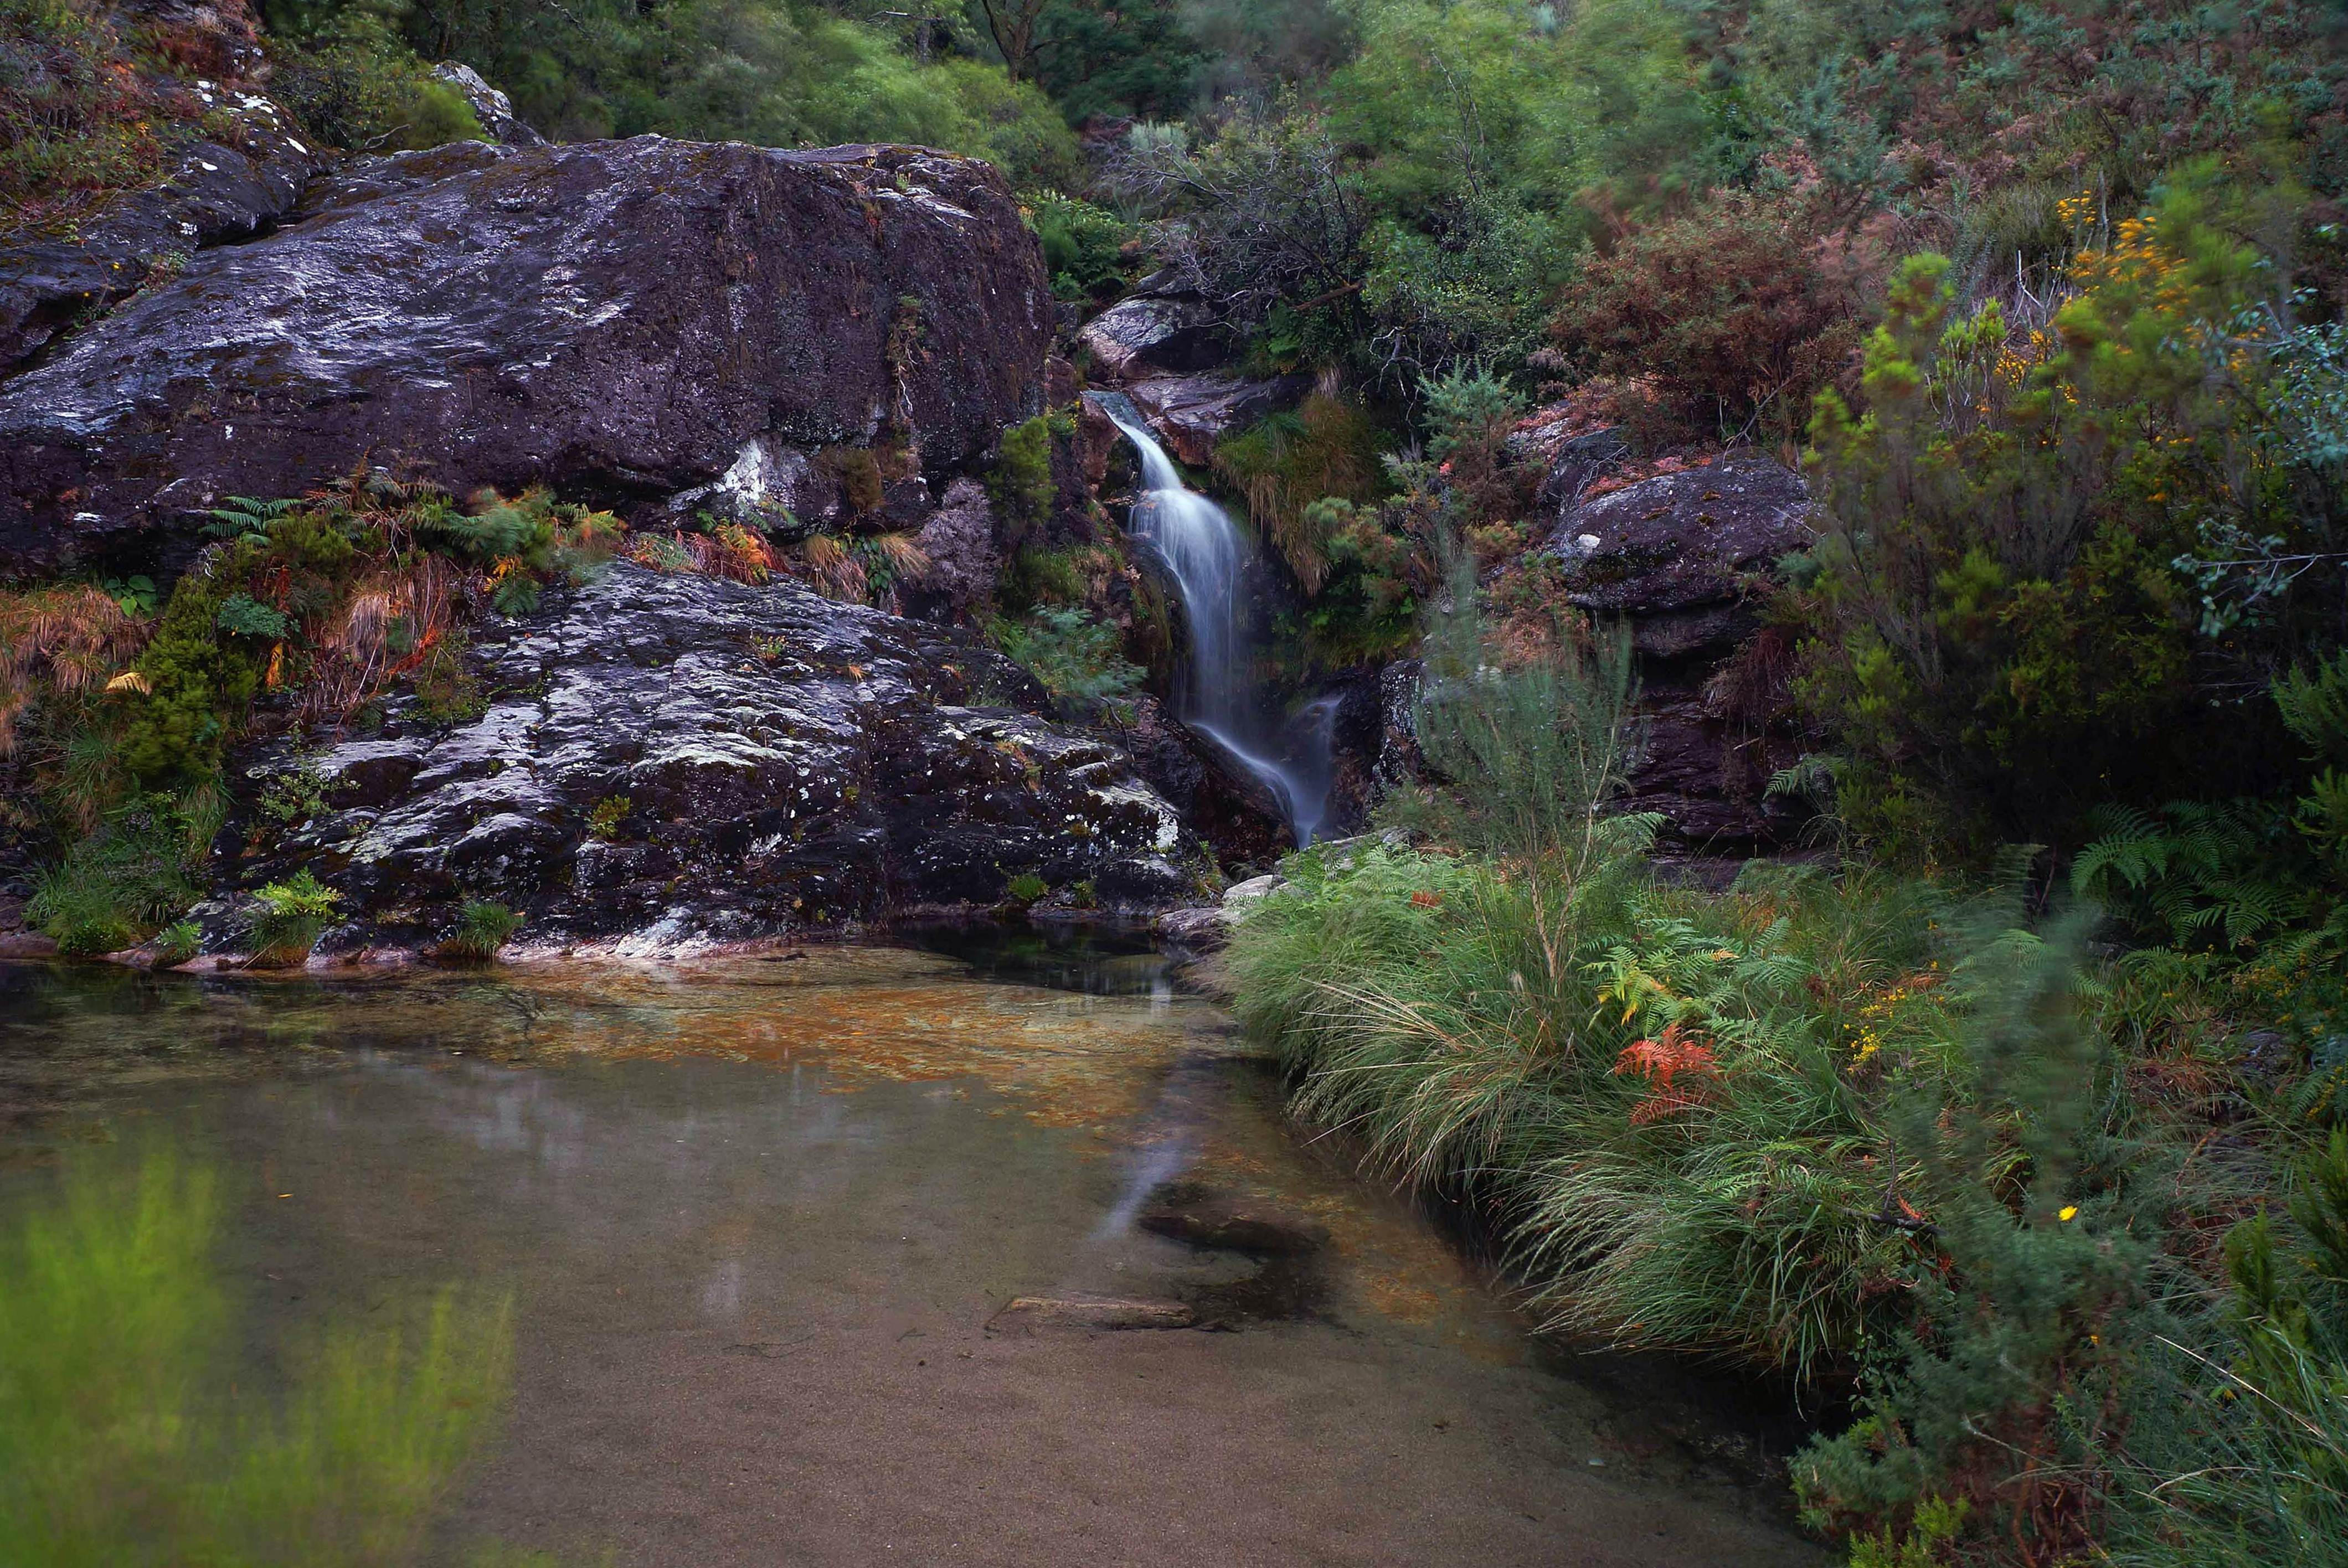
tree, water, rock, waterfall, wilderness, flower, river, photo, pond, stream, autumn, garden, body of water, woodland, a77, water feature, watercourse, g, xovesphoto, gabrielcorua, xelodegalicia, sonya77v